Indiana

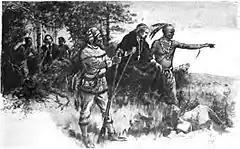
Native Indians guide French explorers through Indiana, as depicted by Maurice Thompson in "Stories of Indiana"

In 1679, French explorer René-Robert Cavelier, Sieur de La Salle was the first European to cross into Indiana after reaching present-day South Bend at the St. Joseph River. He returned the following year to learn about the region. French-Canadian fur traders soon arrived, bringing blankets, jewelry, tools, whiskey and weapons to trade for skins with the Native Americans.